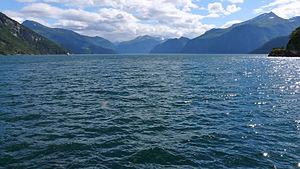
Le Norddalsfjord est un fjord norvégien, branche du Storfjord, dans le comté de Møre og Romsdal.